Diamond Dogs

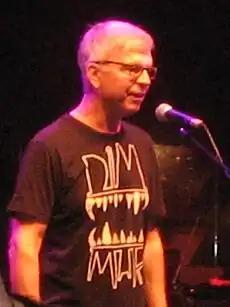
"Diamond Dogs" reunited Bowie with producer Tony Visconti "(pictured in 2007)", who would work with Bowie for the rest of the decade.

Buckley writes that the album was the first time Bowie used a recording studio as an instrument. With Scott's departure, Bowie produced the album himself. Keith Harwood, who had worked previously with the Rolling Stones, and on Led Zeppelin's "Houses of the Holy", handled engineering duties. Nicholas Pegg writes that despite Bowie and Harwood's previous collaborations on Mott the Hoople's "All the Young Dudes" and the original version of "John, I'm Only Dancing" (both 1972), "Diamond Dogs" was Harwood's first credit on a Bowie album. Bowie described being "in awe" of Harwood because of his work with the Stones. With the departure of the Spiders from Mars, Bowie handled lead guitar duties. He recalled in 1997 that he practised every day knowing "the guitar playing had to be more than okay". This surprised "NME" critics Roy Carr and Charles Shaar Murray, producing what they described as a "scratchy, raucous, semi-amateurish sound that gave the album much of its characteristic flavour".